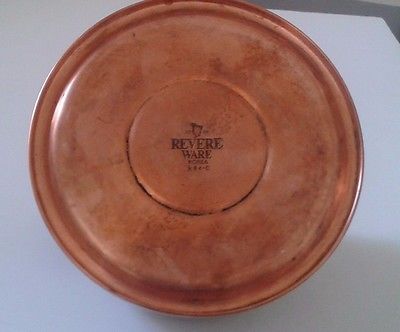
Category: kettle